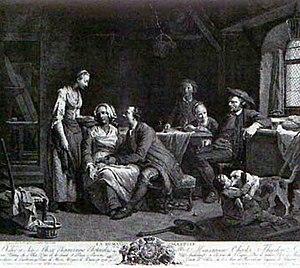
Jean Guillaume Balvay, dit Charles Clément Bervic, né le 23 mai 1756 à Paris où il est mort le 23 mars 1822, est un graveur français.